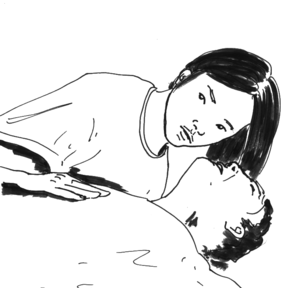
Vérification de la respiration